Chleby (Nymburk District)

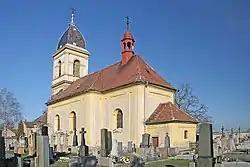
Church of Saint Lawrence

The main landmark of Chleby is the Church of Saint Lawrence. It was built in the late Baroque style in 1780–1782 and the tower was added in the mid-19th century.